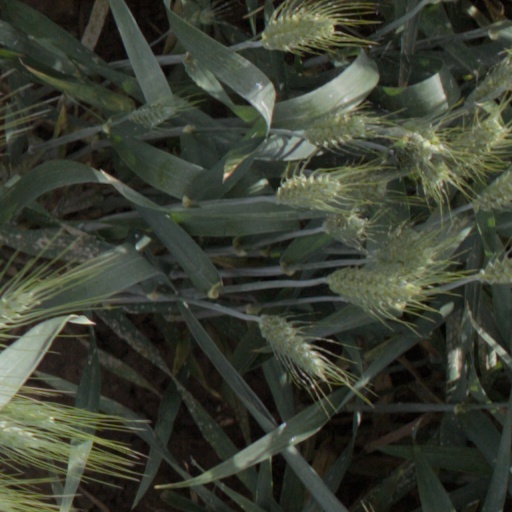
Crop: wheat